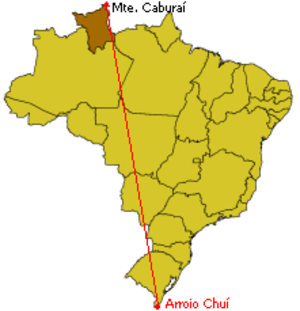
"L'Arroio Chuí est un petit cours d'eau qui marque le point le plus méridional du Brésil, dans l’État du Rio Grande do Sul. C’est un mot tupi-guarani qui signifie en français ""oiseau"". Il prend sa source sur le territoire de la municipalité de Santa Vitória do Palmar, suit une direction nord-sud jusqu'à la limite de la commune de Chuí et bifurque vers l'est pour faire frontière avec l'Uruguay, avant de se jeter dans l'Océan Atlantique sud.